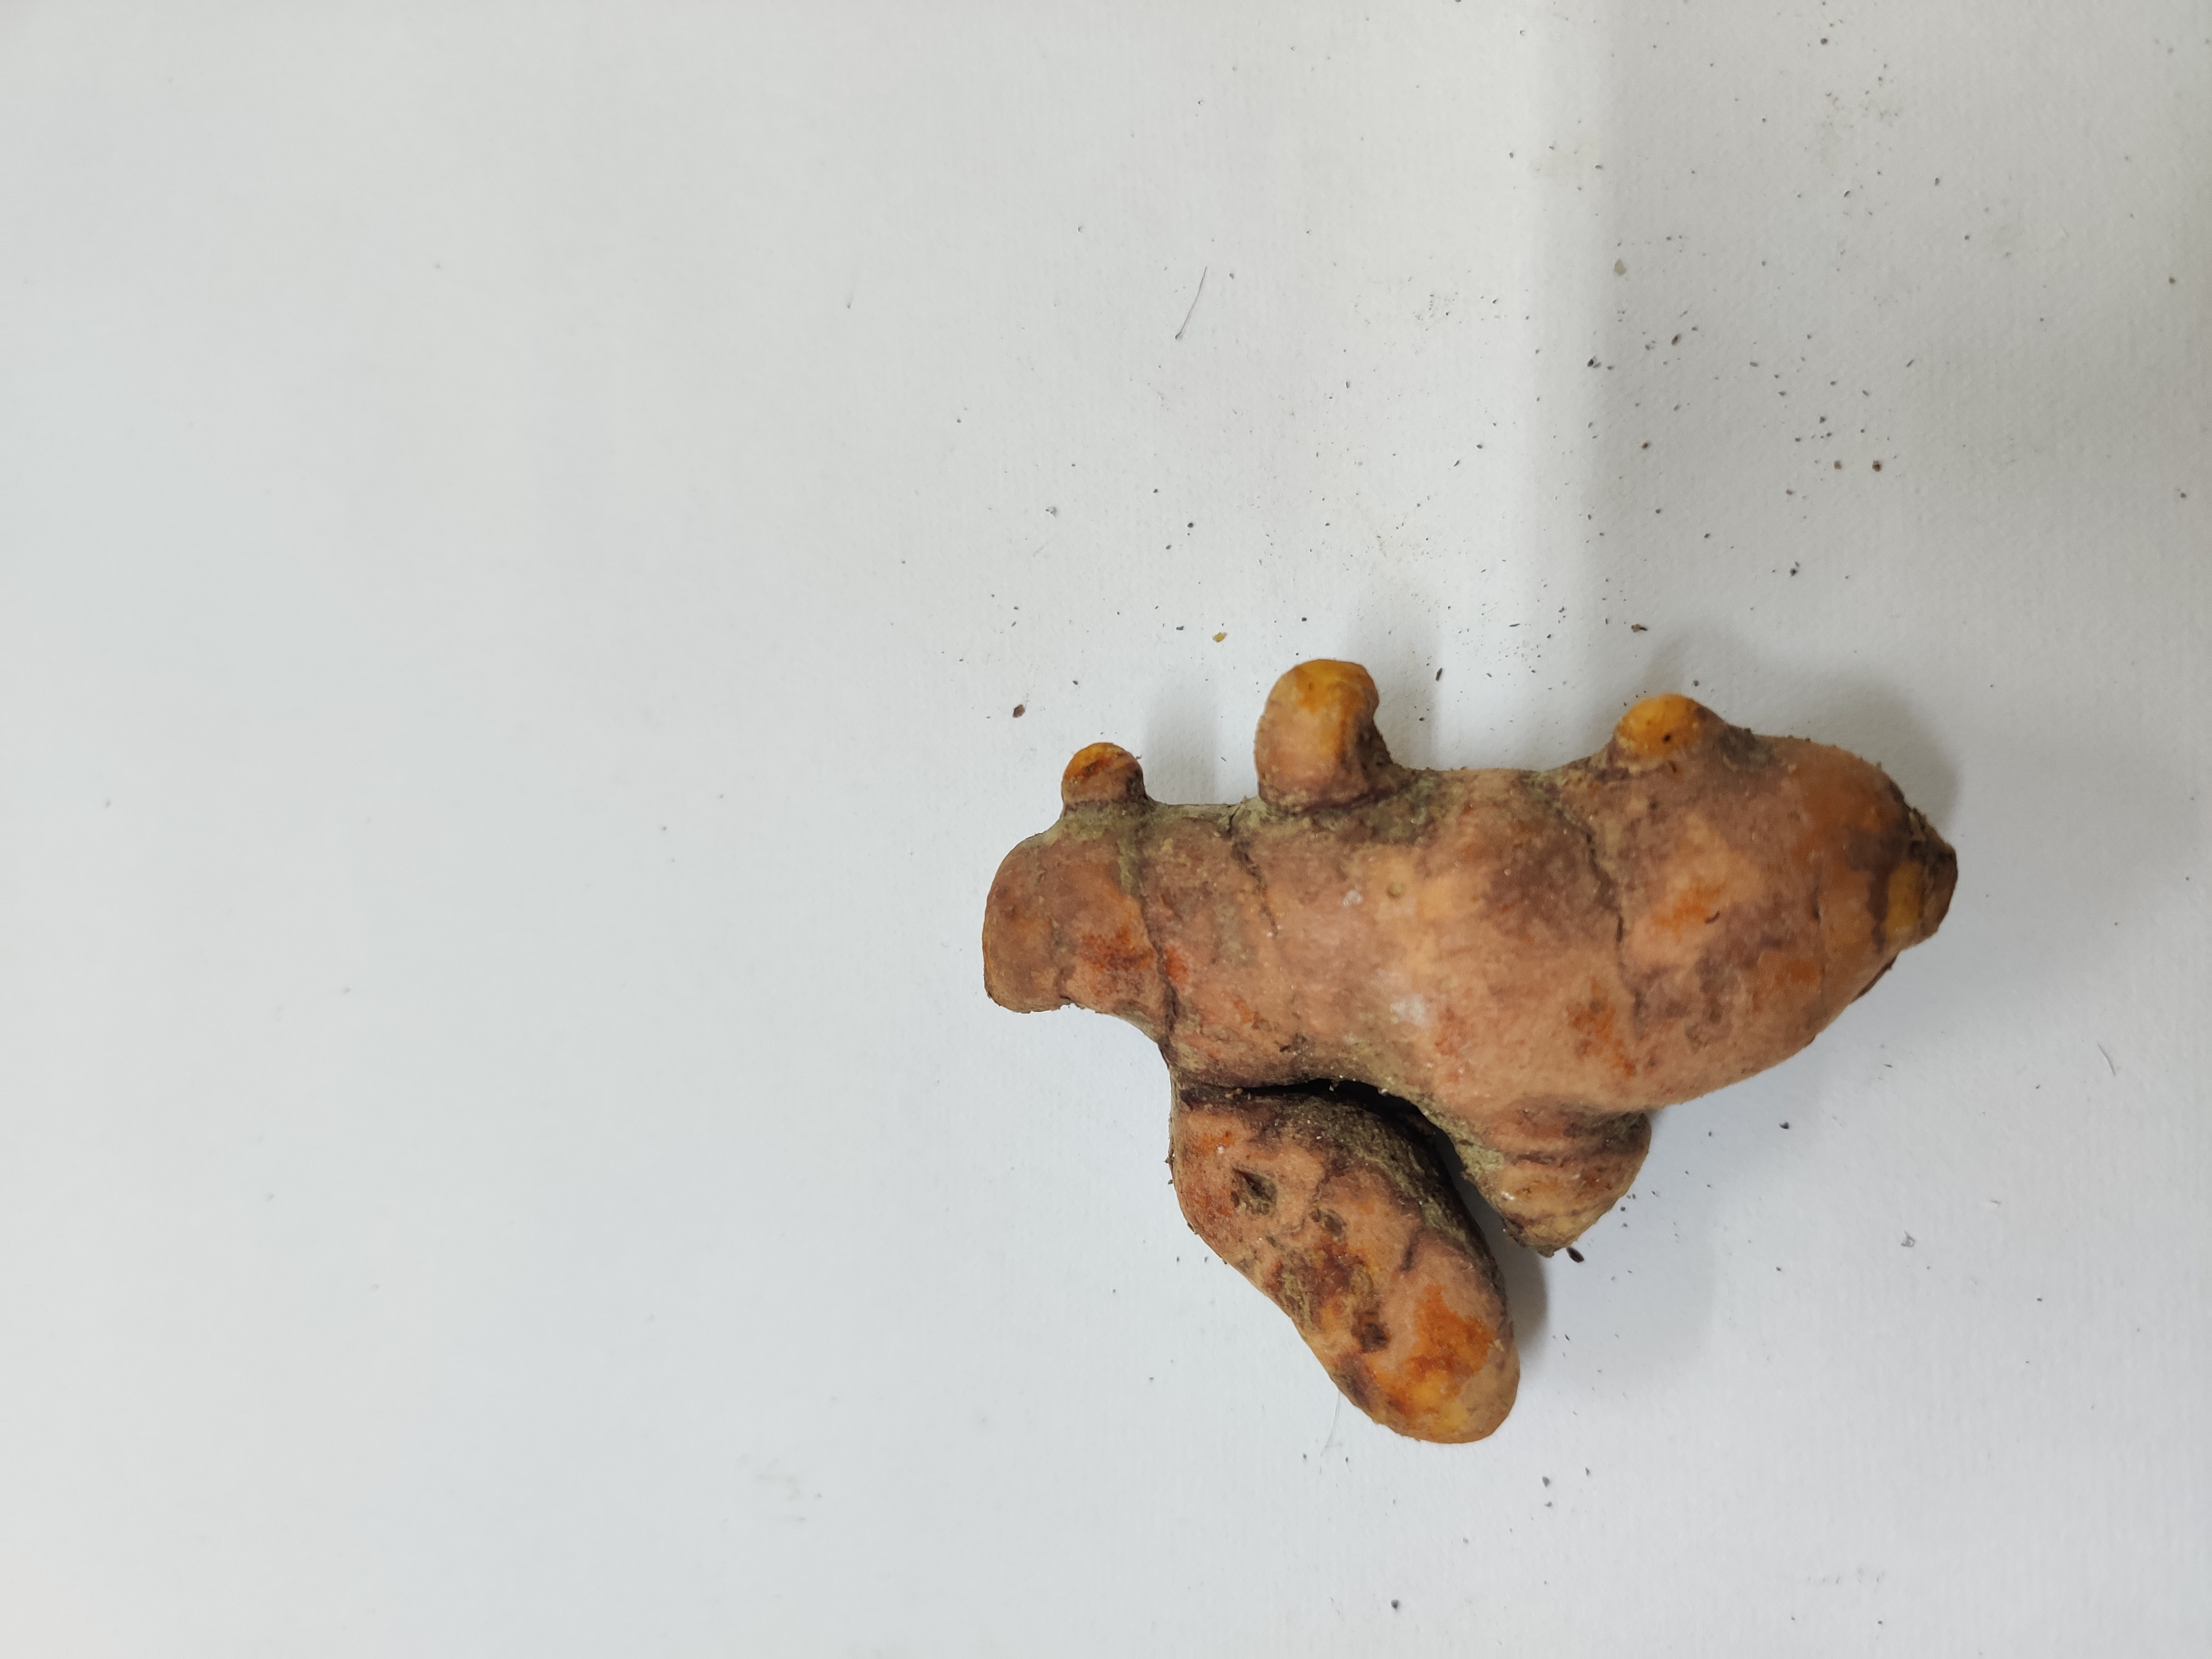
Crop: Turmeric
Condition: Fresh